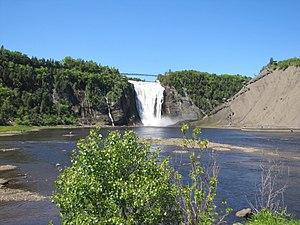
Parc de la Chute-Montmorency